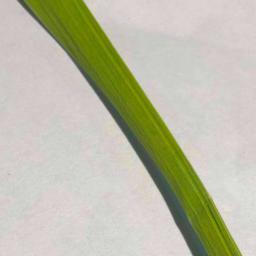
Label: Rice___Healthy